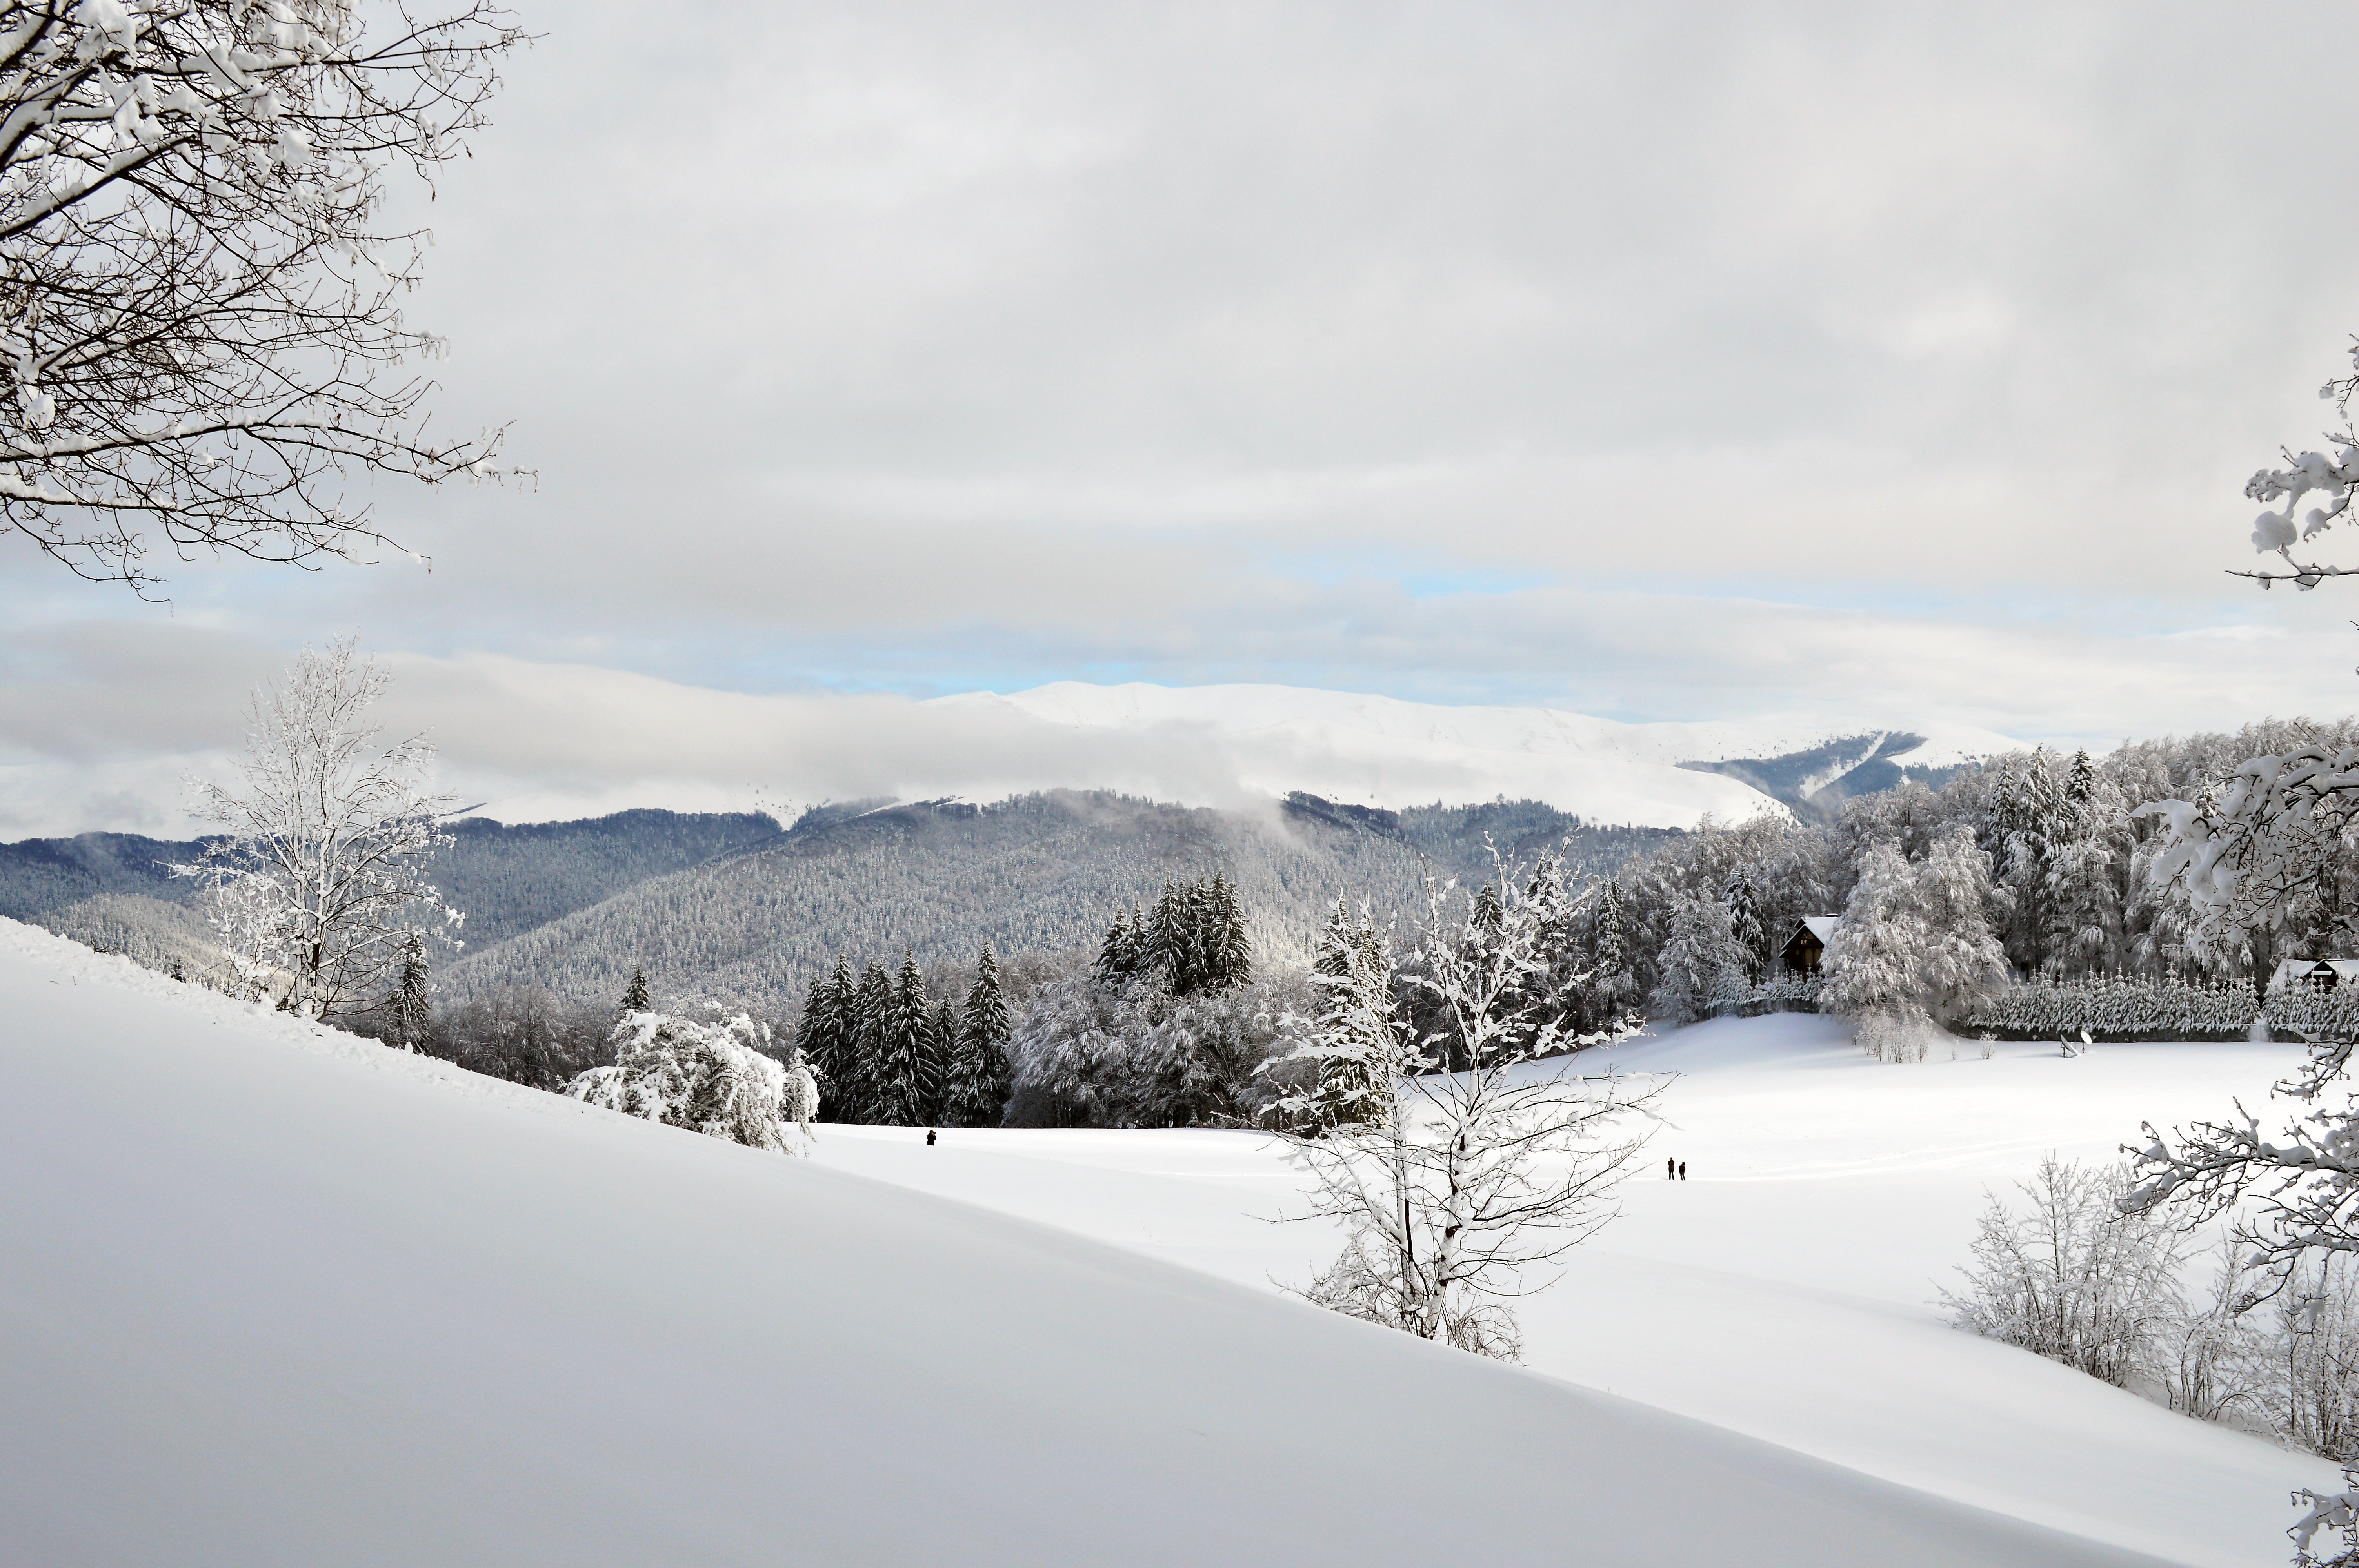
landscape, tree, nature, forest, outdoor, rock, mountain, snow, cold, winter, cloud, sky, wood, fog, sunrise, sunset, hiking, frost, mountain range, vacation, travel, cliff, europe, ice, journey, glacier, weather, holiday, snowy, fir, season, alp, snowfall, austria, background, spruce, year, ski, footwear, new, beautiful, scene, wonderland, xmas, cover, piste, rime, fairytale, wonderful, hoarfrost, freezing, hoar, caucasus